Anatoly Vishnevsky

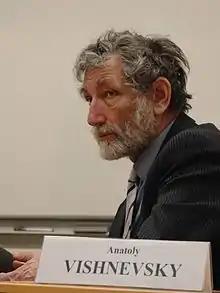
Vishnevsky in 2007

Anatoly Vishnevsky (1 April 1935 – 15 January 2021) was a Russian demographer and economist. He also wrote novels.